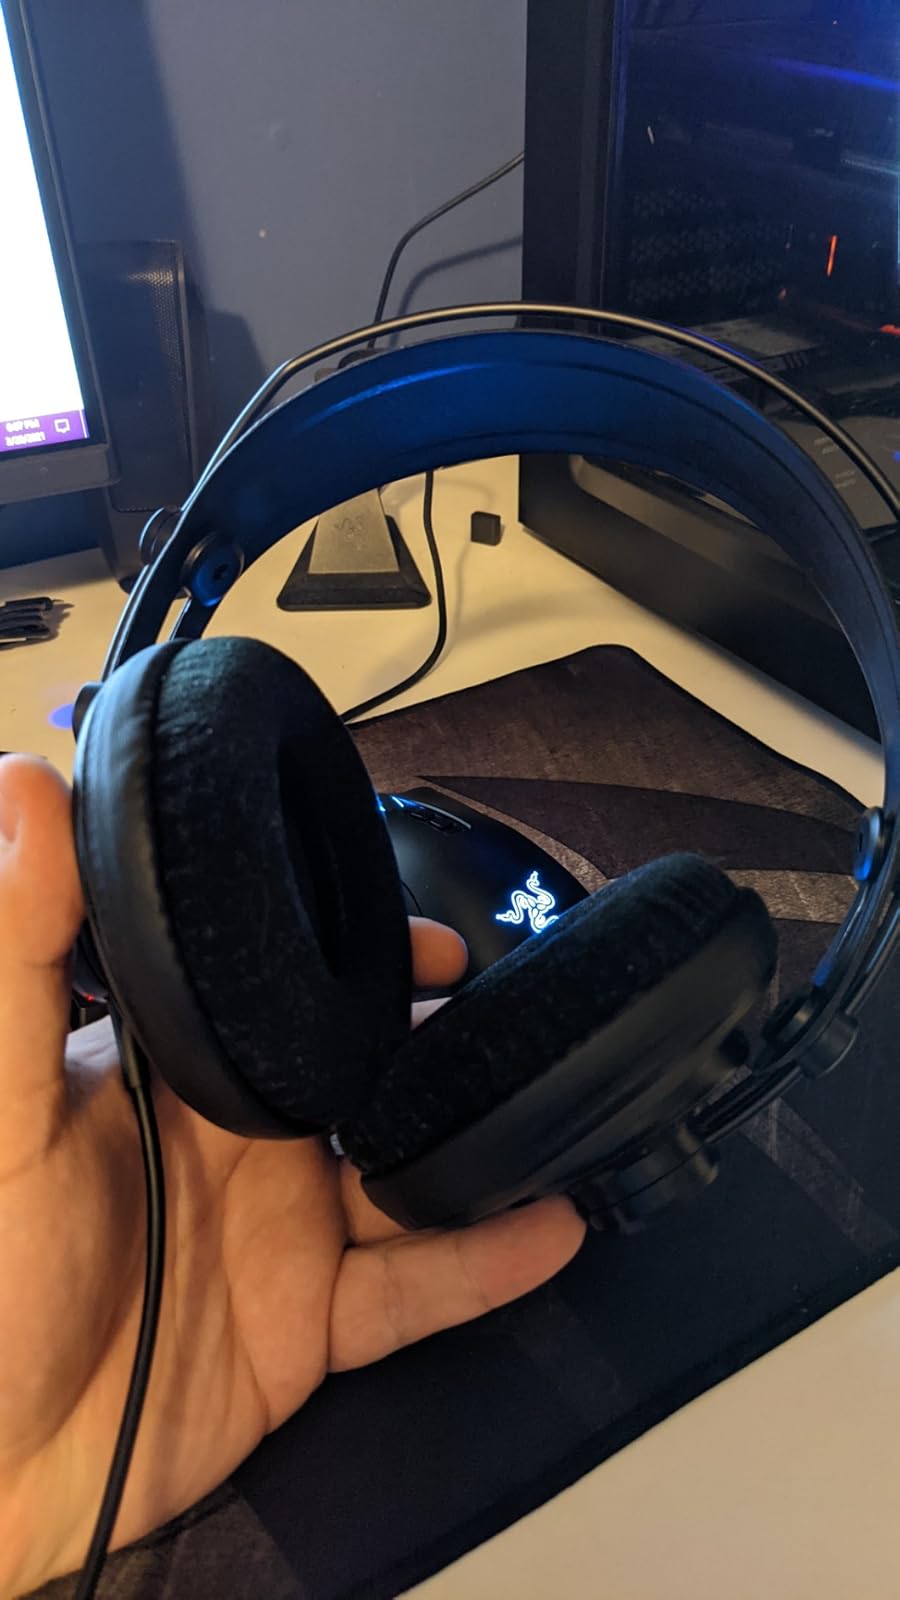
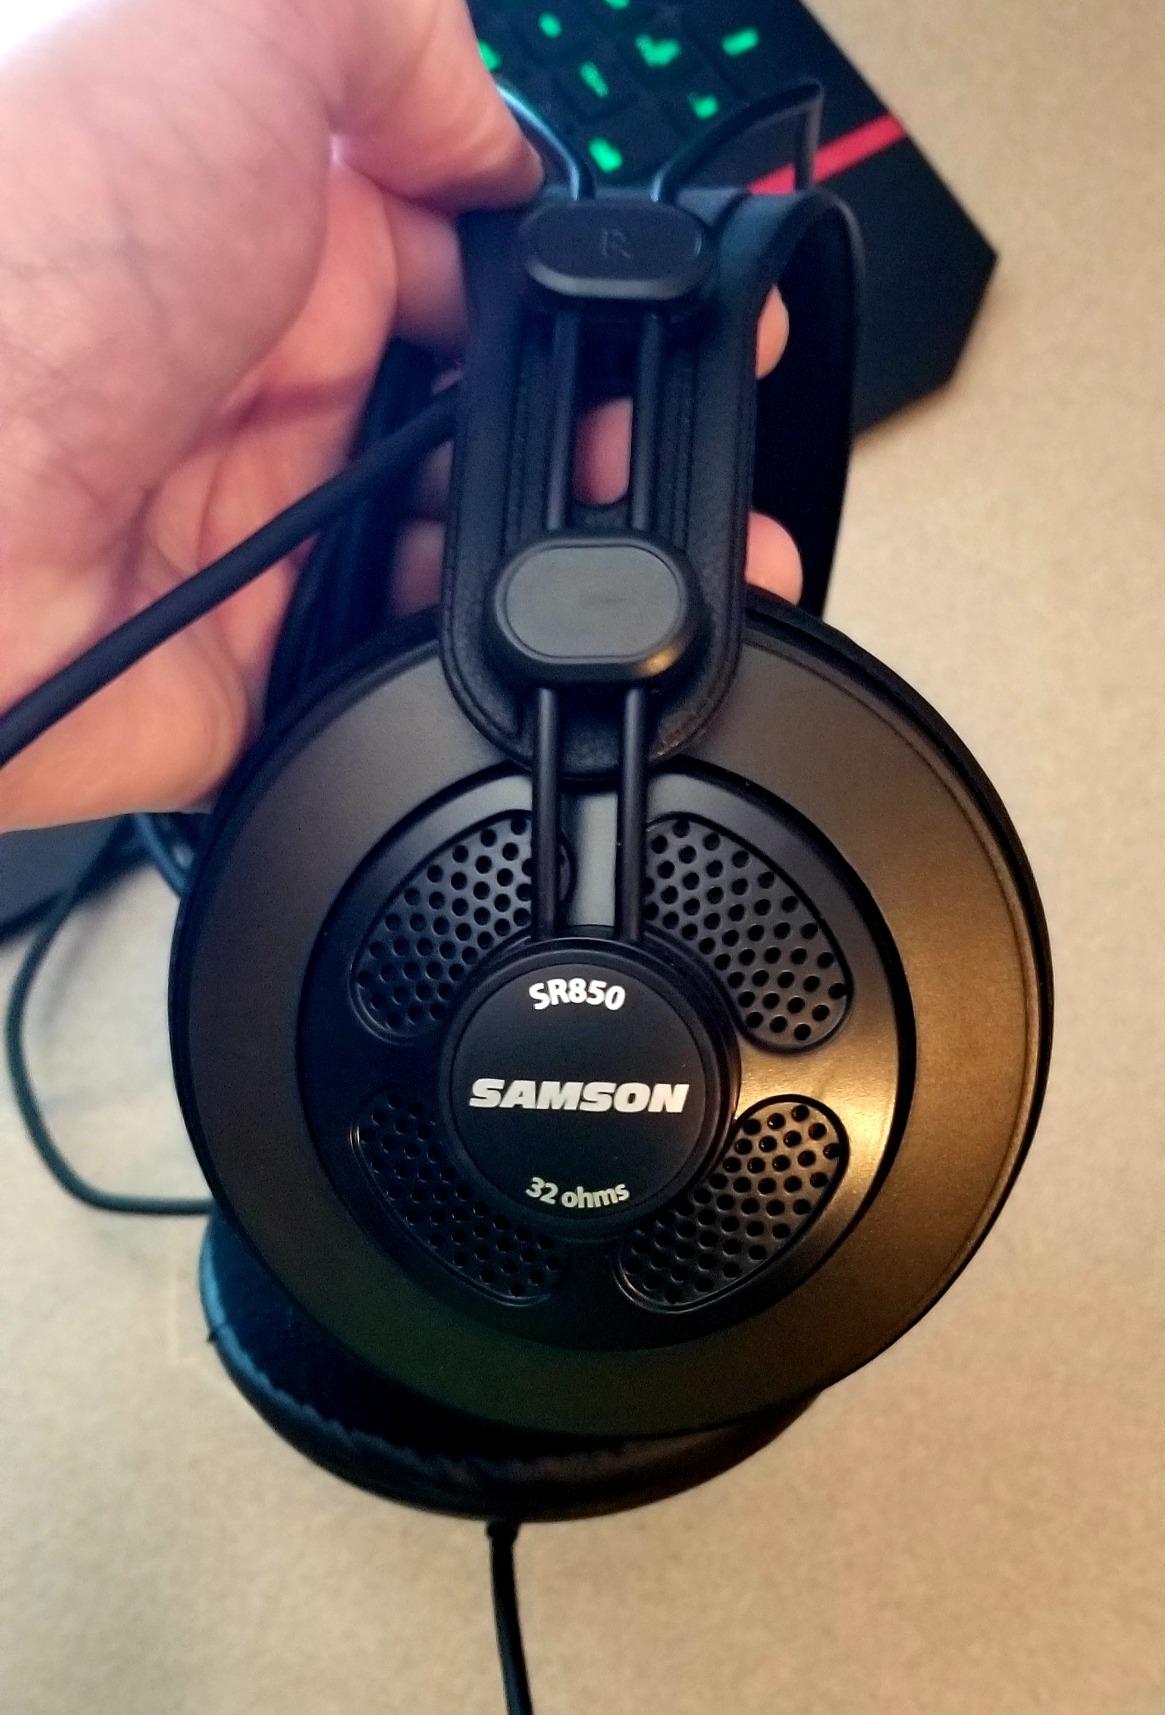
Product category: headphones
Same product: yes